Father Christmas (film series)

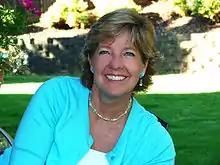
Author Robin Jones Gunn, whose novels were adapted for the film series

Gunn's literary agent was approached in 2011 by a production company looking for Christmas novels to adapt into screenplays. Her agent suggested the novel ""Finding Father Christmas"". On pitching the story to Hallmark Movies & Mysteries in 2012, it was rejected due its lack of romance. Gunn's agent then made the suggestion to combine the first novel with parts of its sequel, ""Engaging Father Christmas"", as the latter novel featured a romantic plot for its main character. The two novels were reworked into a combined treatment, which was again pitched to the channel in 2013. It was again rejected, but with the possibility of reconsideration if further adaptations were made, in particular relocating the novel from England to North America. Following further adaptations, Hallmark approved the treatment of the novels in 2015, leading to the development of the screenplay. Gunn went on to publish an ebook (""How My Book Became A Movie:A True Story"") in 2016, detailing her experiences of the process, from the origins of the novel to the film's production.